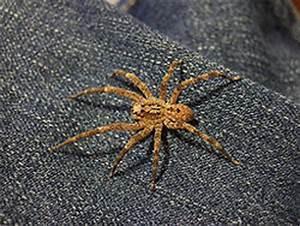
spider